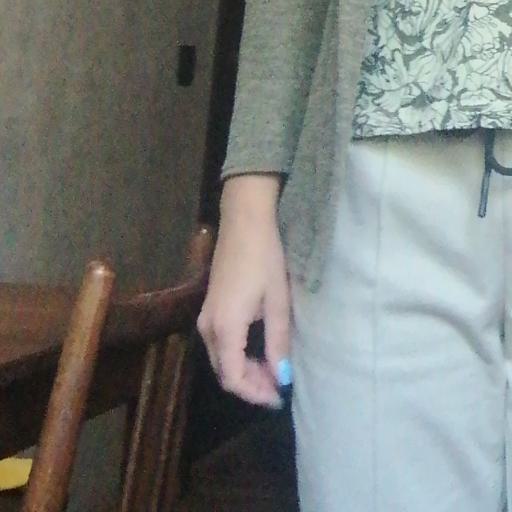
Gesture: no_gesture